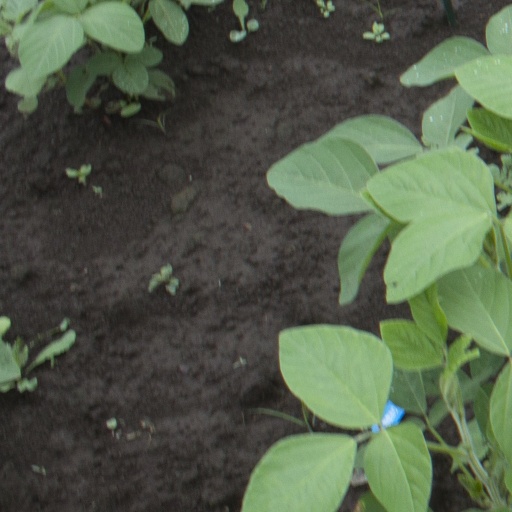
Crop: soybean